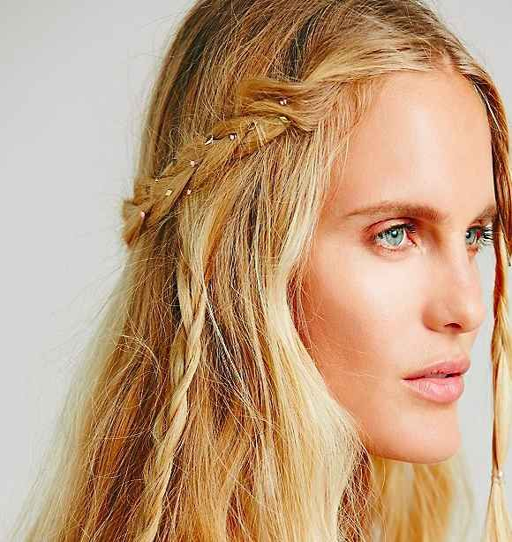
or , try adding in some eye - catching charms .